Brazilian Naval Aviation

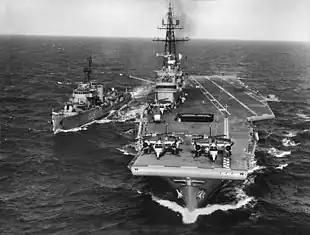
NAeL "Minas Gerais" was the epitome of the expansion of Brazilian Naval Aviation and the Navy as a whole in this period; in the photo, the FAB S-2 Tracker planes are on deck

The Air Corps had as units the 1st Bombardment and Clarification Flotilla (eighteen Fairey Gordon), 1st Observation Flotilla (twelve Vought Corsairs), 1st Bombardment and Patrol Flotilla (two Martin PM and five Savoia Marchetti), Combat Aircraft Division (eight Boeing 256s) and Trainer Aircraft Division (eight Waco CSOs). However, out of 143 planes imported from 1927 to 1935, sixty were grounded due to lack of spare parts and maintenance. To keep them working, the Naval Aviation Workshops were created in Galeão, in 1933, and the Naval Aviation Warehouse, in 1936, which would later be called the Airplane Factory. Its pavilions housed an arms industry: the assembly of planes by the German company Focke-Wulf, which supplied the equipment and trained the workforce. From 1936 Naval Aviation gained 41 Focke-Wulf FW 44J training aircraft, 16 Focke-Wulf FW 58 B bomber aircraft and 12 North American NA-46 training aircraft.